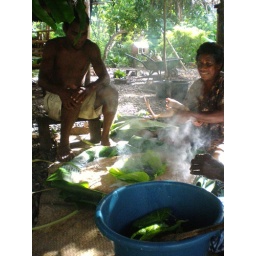
The hot stones are in the middle and the chicken goes on top